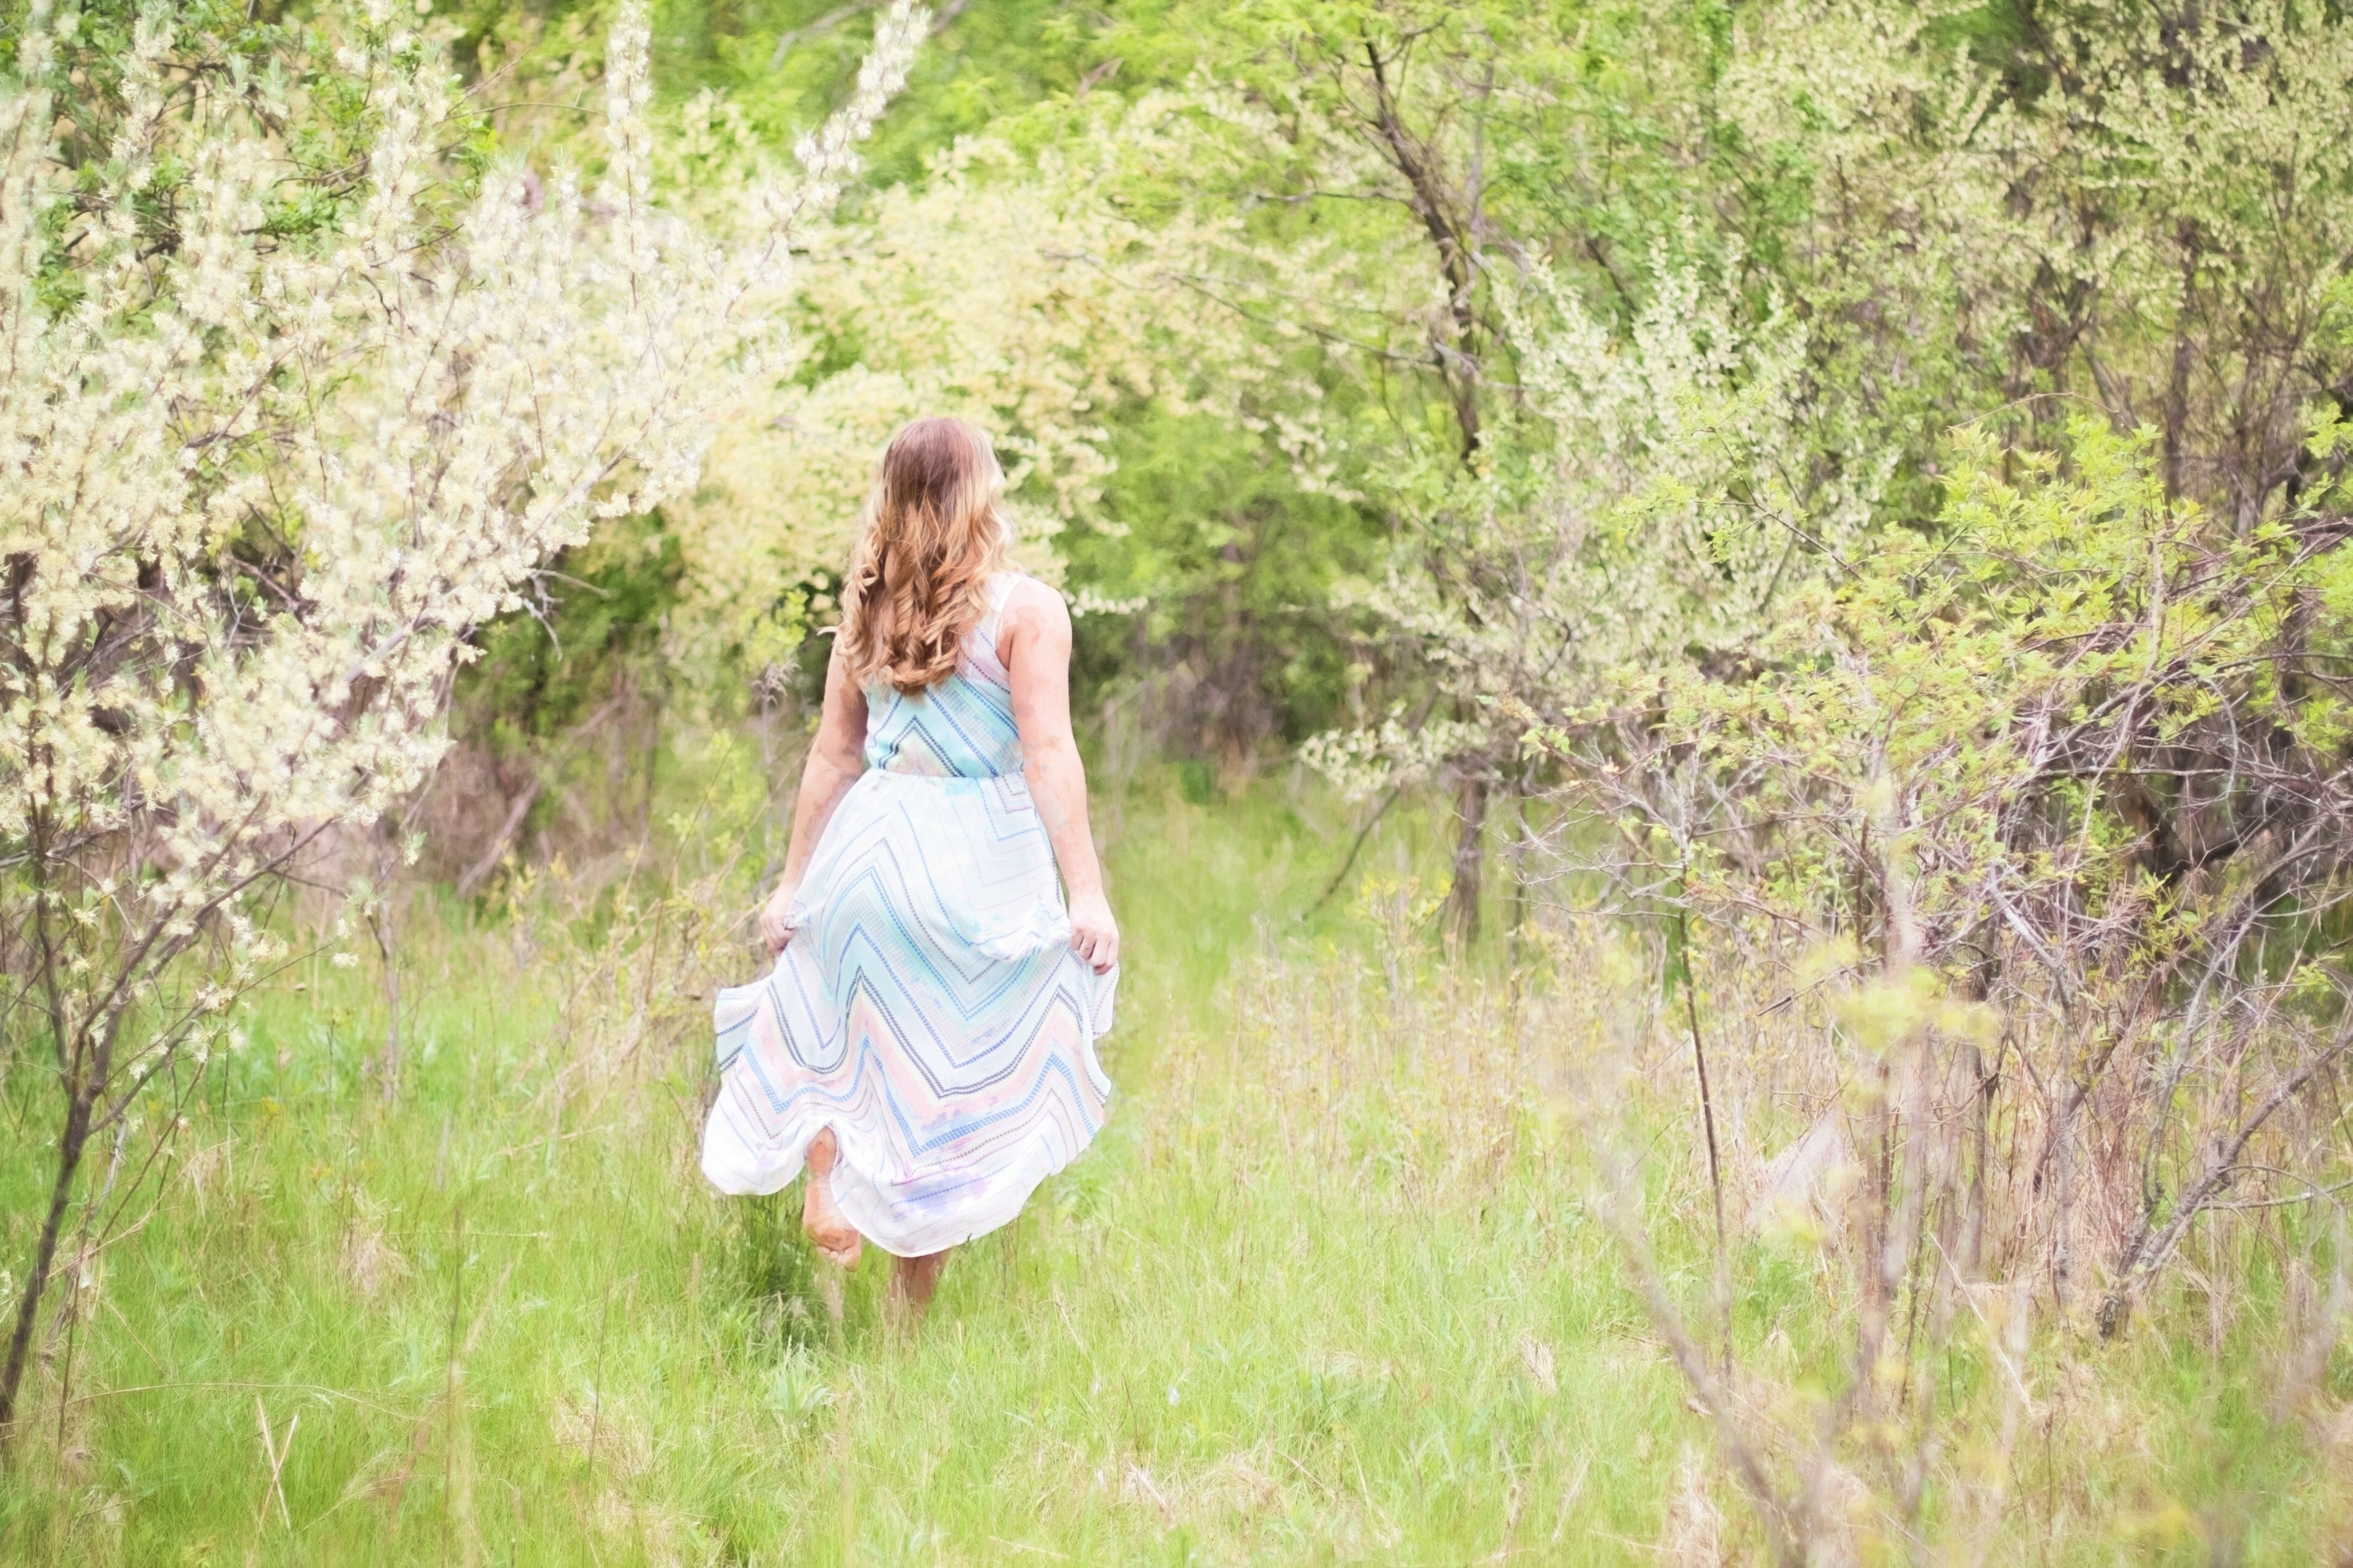
nature, forest, grass, walking, meadow, flower, portrait, spring, dress, woodland, habitat, pretty woman, portrait photography, natural environment, flowing dress